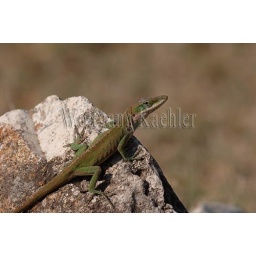
Usa, texas, hill country near hunt, green anole on rock